My Brother's Keeper (Sheffield novel)

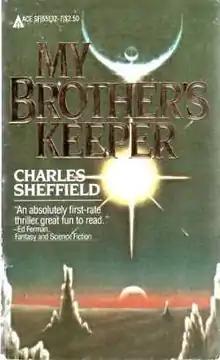
Cover of first edition

My Brother's Keeper is a 1982 science fiction novel by Charles Sheffield, published as a paperback original by Ace Books in 1982. It was reissued by Baen Books in 2000.